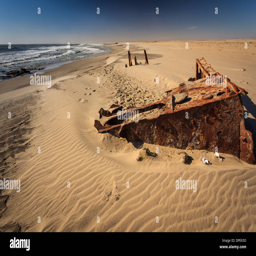
close up view of rusted hull of a cargo ship buried in the sand on beach